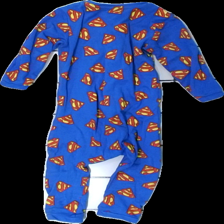
View: back
Type: Pajamas
Category: Children
Brand: Cubus
Colors: Yellow, Blue, Red
Material: 100% cotton
Pattern: Other
Cut: Regular
Size: 86
Season: All
Stains: Minor
Damage: fläckar
Damage location: middle center
Damage 2: fläck på arm
Damage 2 location: middle left
Price range: <50
Recommended usage: Export
Description: blå pyjamas med superhjälte märken på. fläckar lite överallt